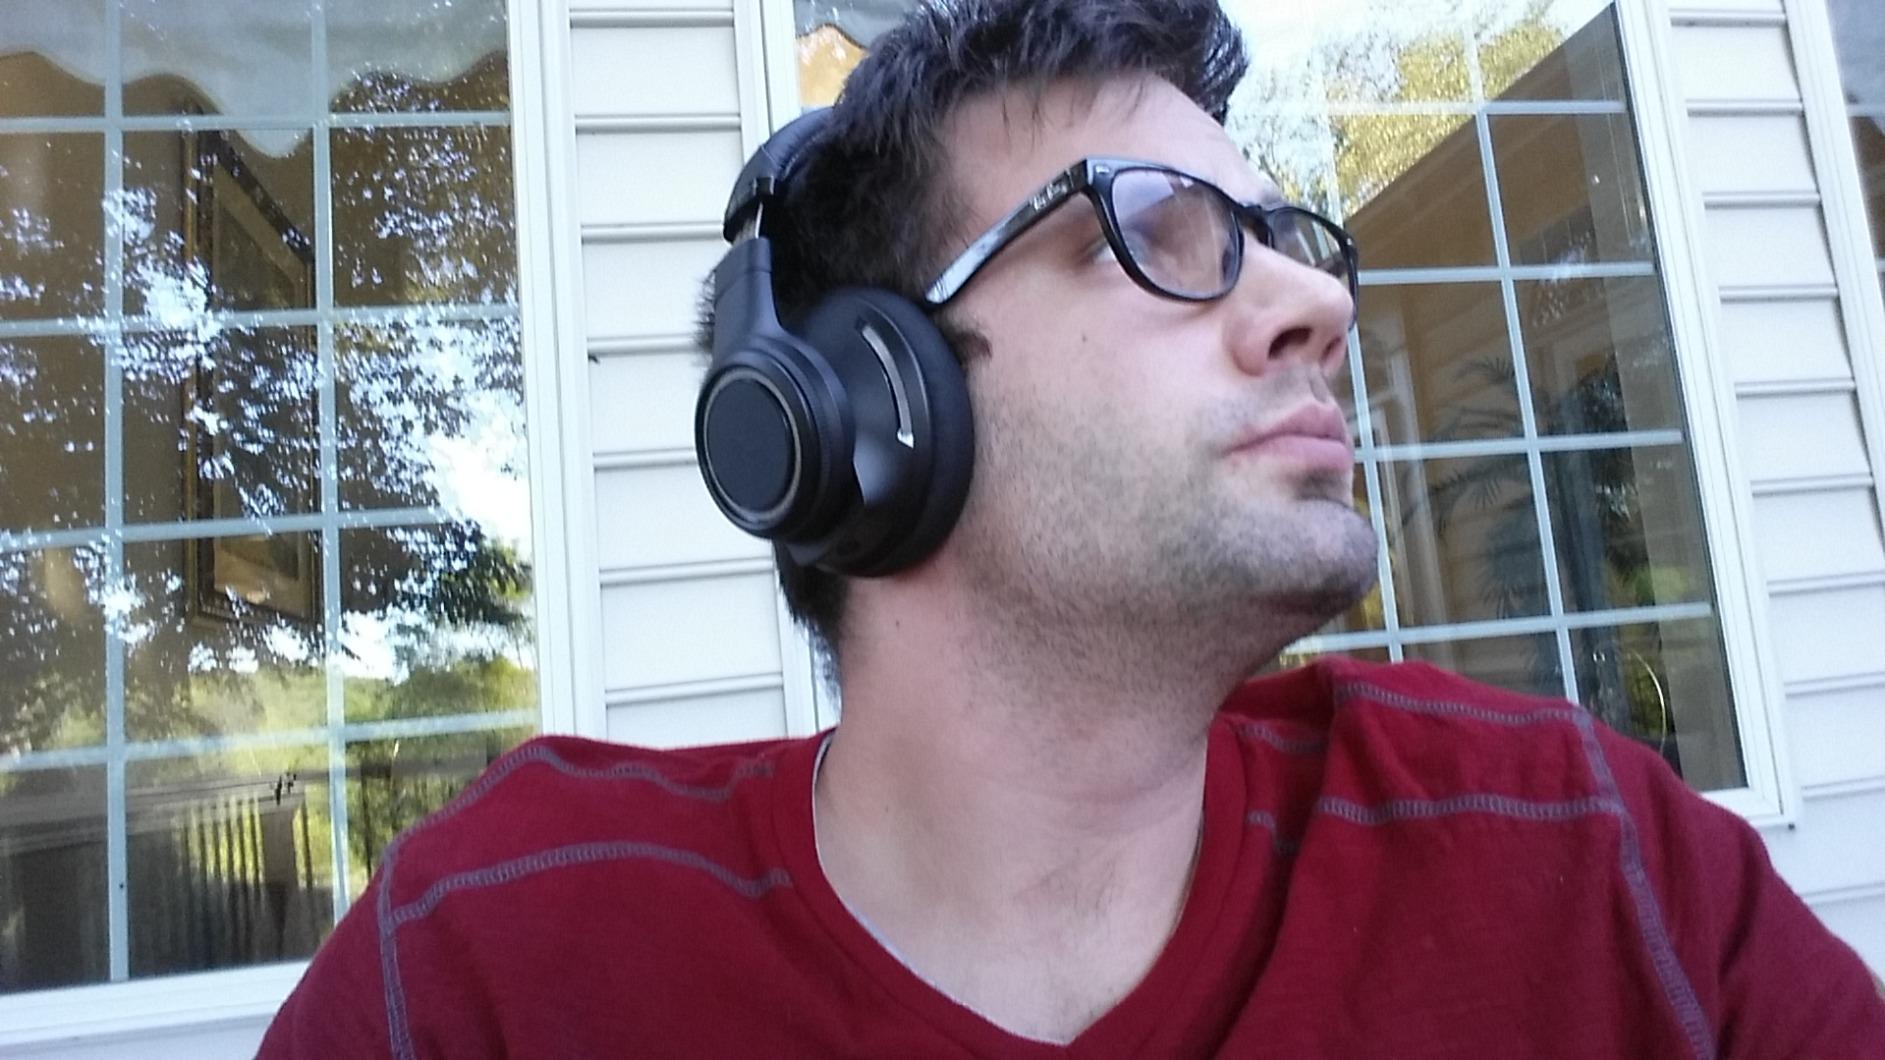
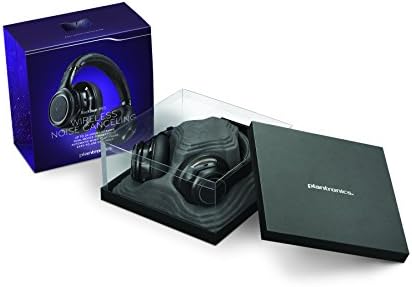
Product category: headphones
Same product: yes